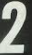
Number: 2